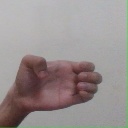
अक्षर: ख